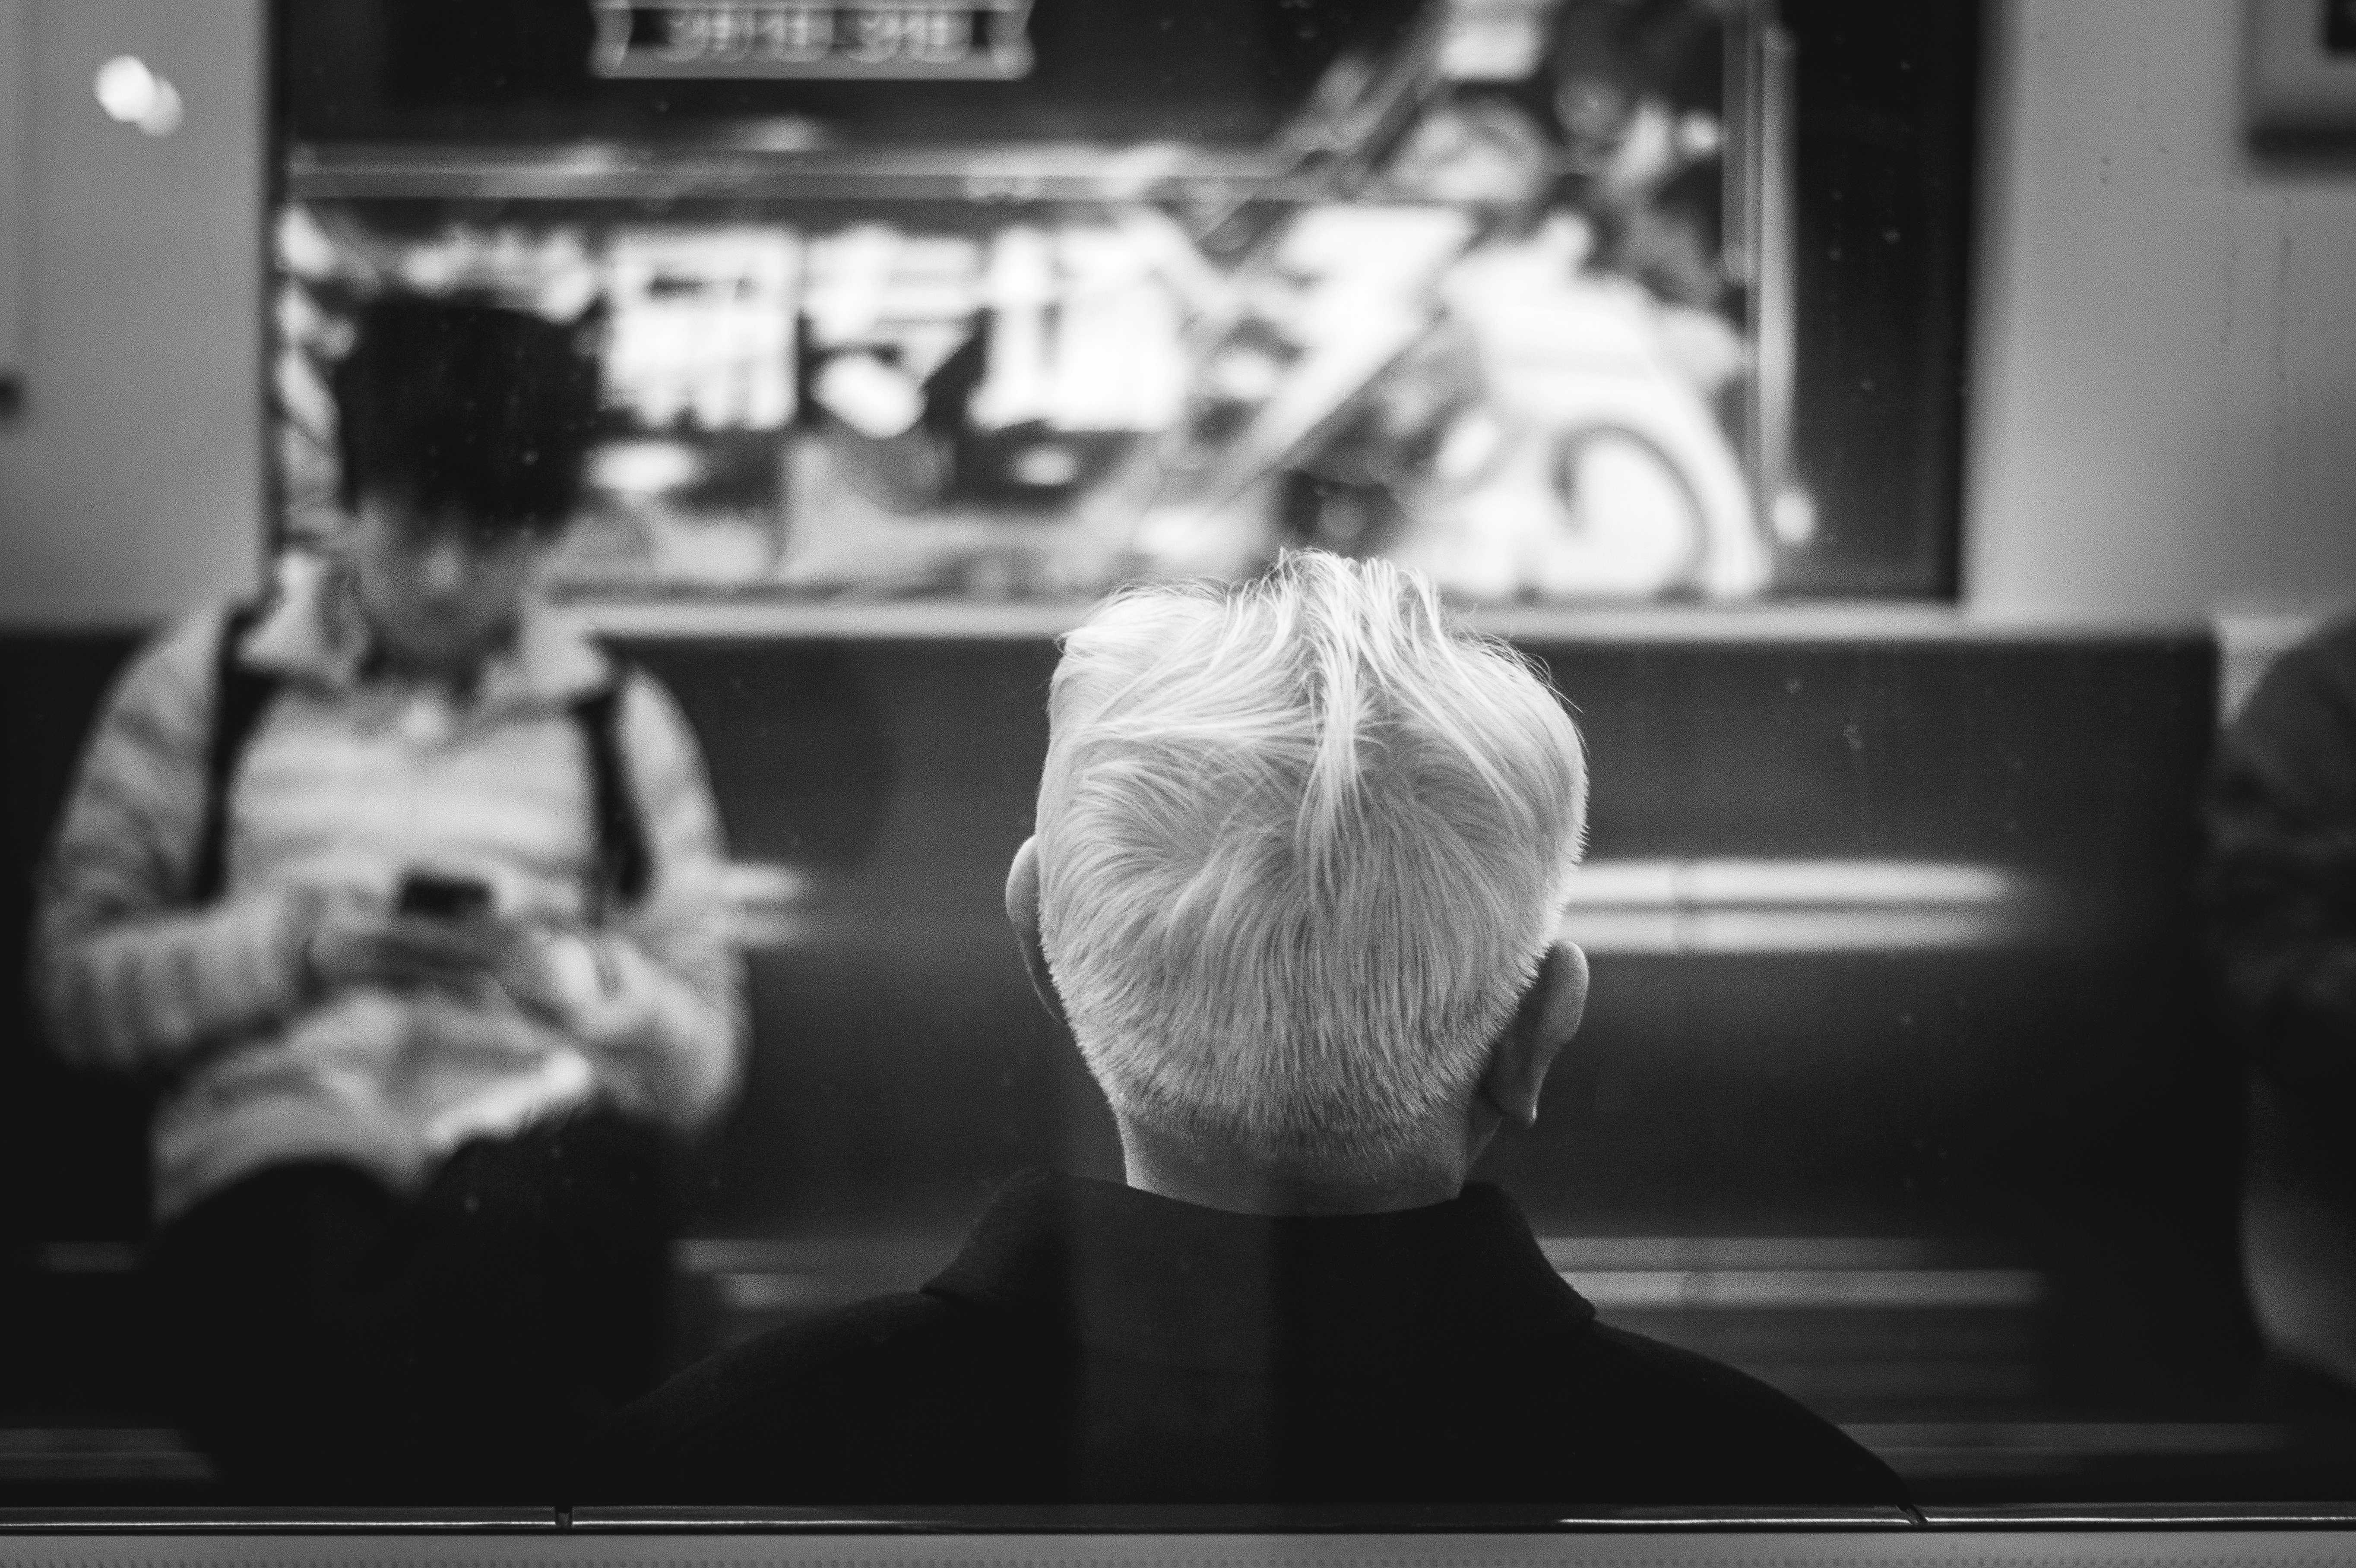
man, black and white, white, street, photography, glass, time, old, subway, darkness, black, monochrome, candid, beijing, photograph, image, depthoffield, china, sonystreetphotographer, monochrome photography, film noir, single lens reflex camera